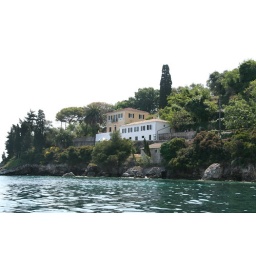
we stayed in the yellow house